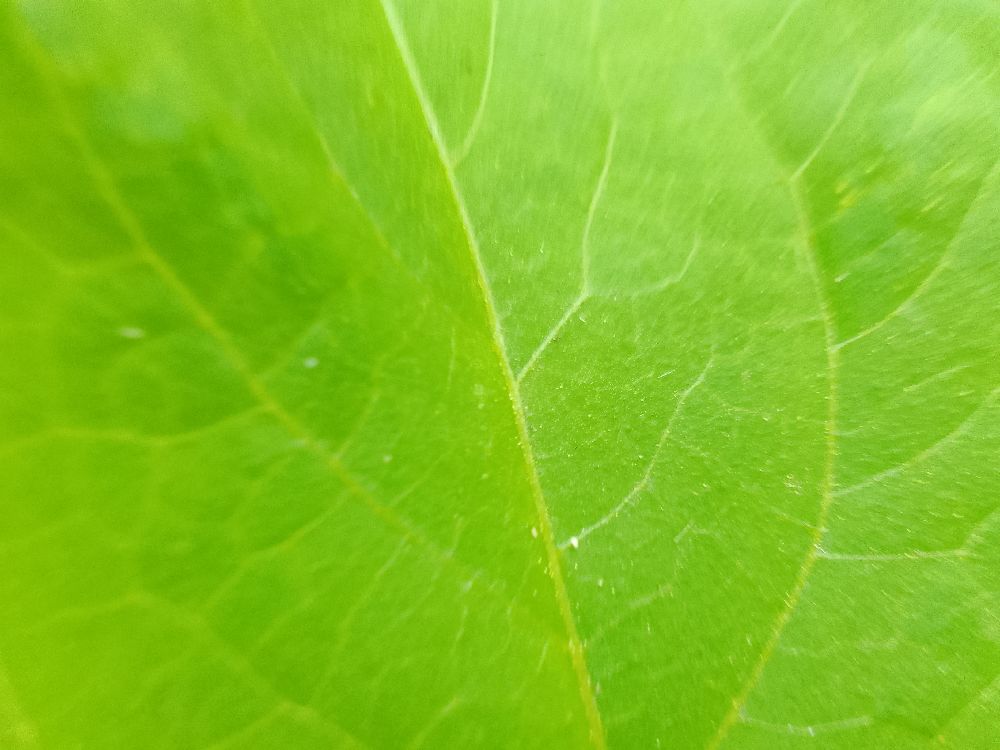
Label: healthy